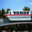
Label: train